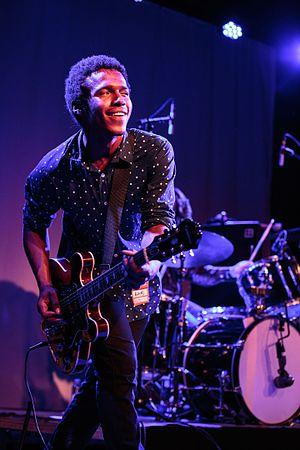
Benjamin Booker, né le 14 juin 1989 à Virginia Beach dans l'état de la Virginie, est un auteur-compositeur-interprète et musicien américain.